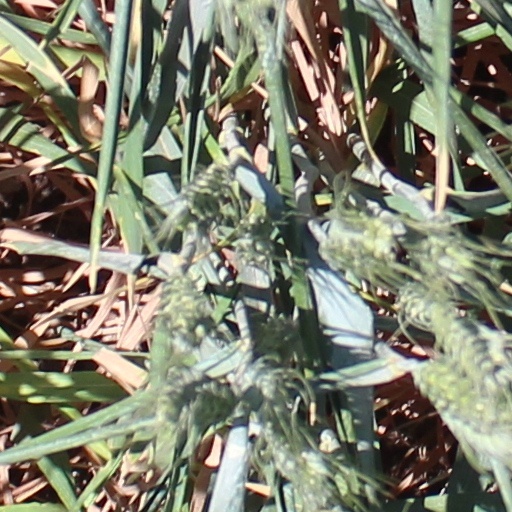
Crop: wheat